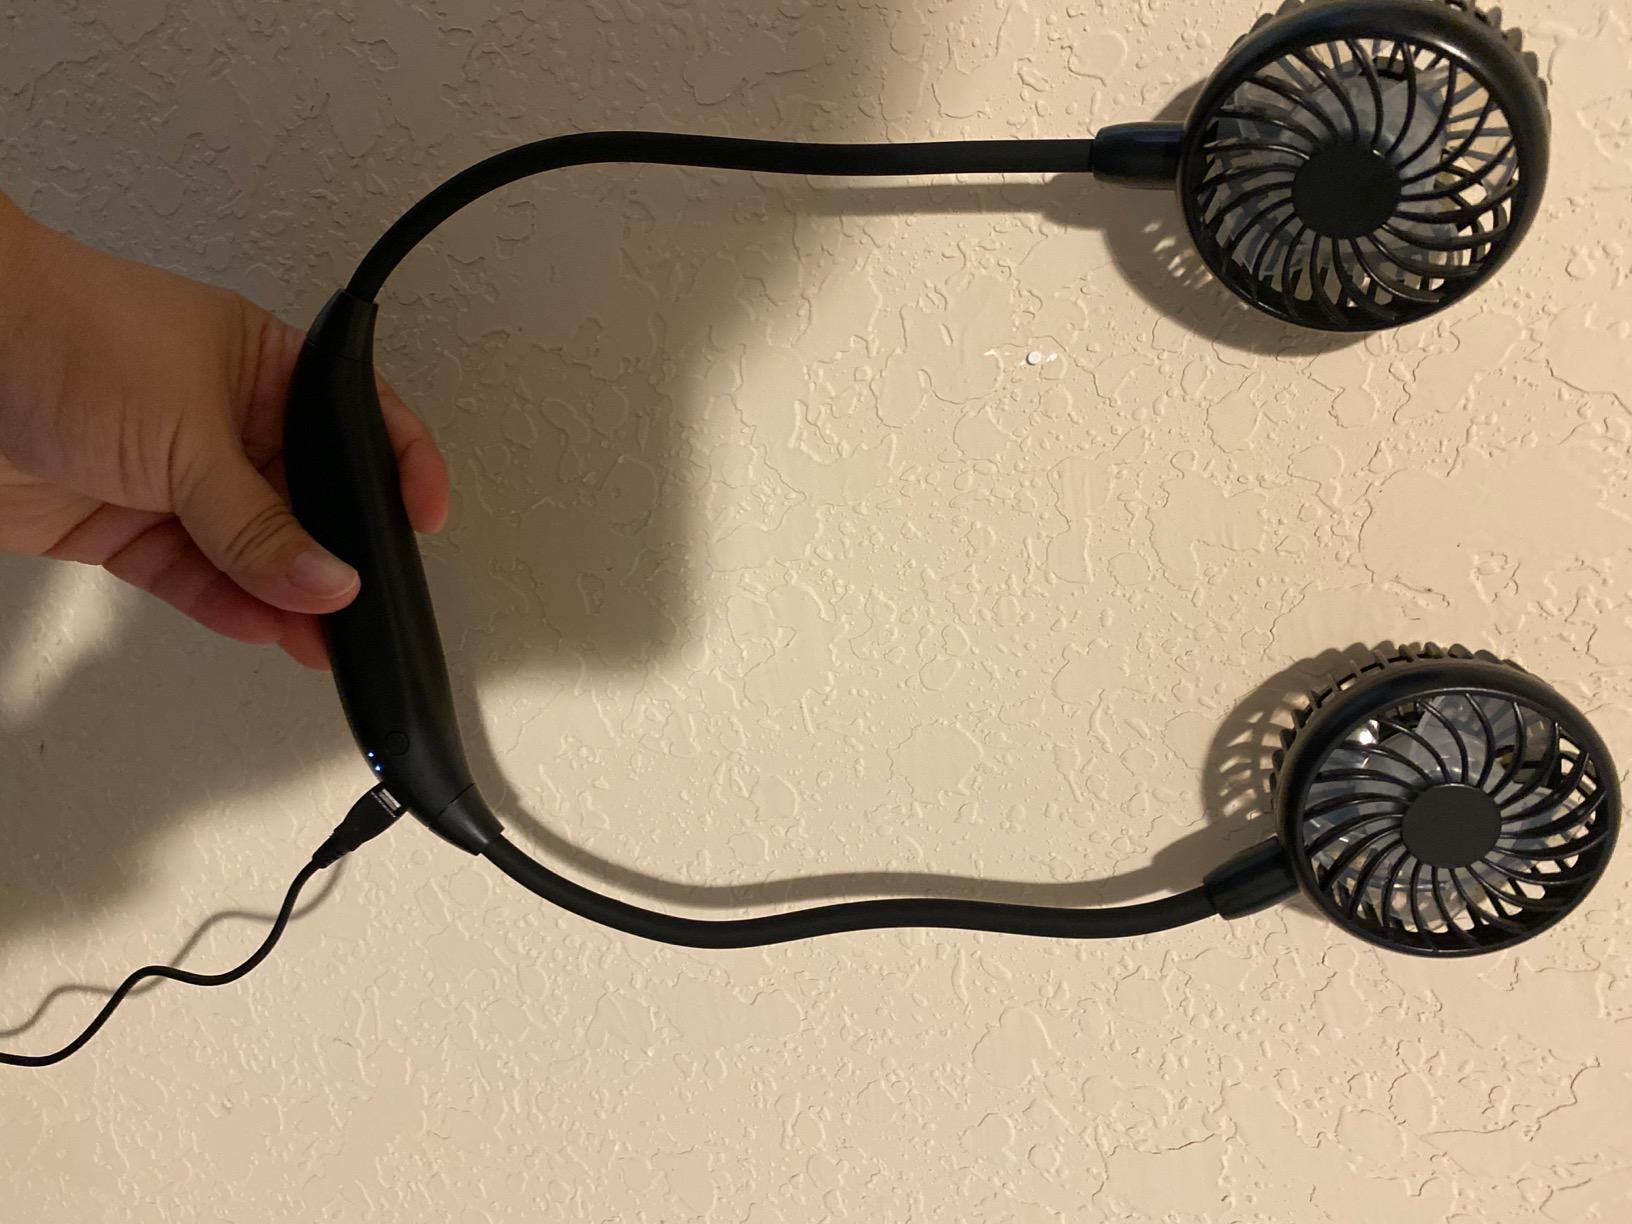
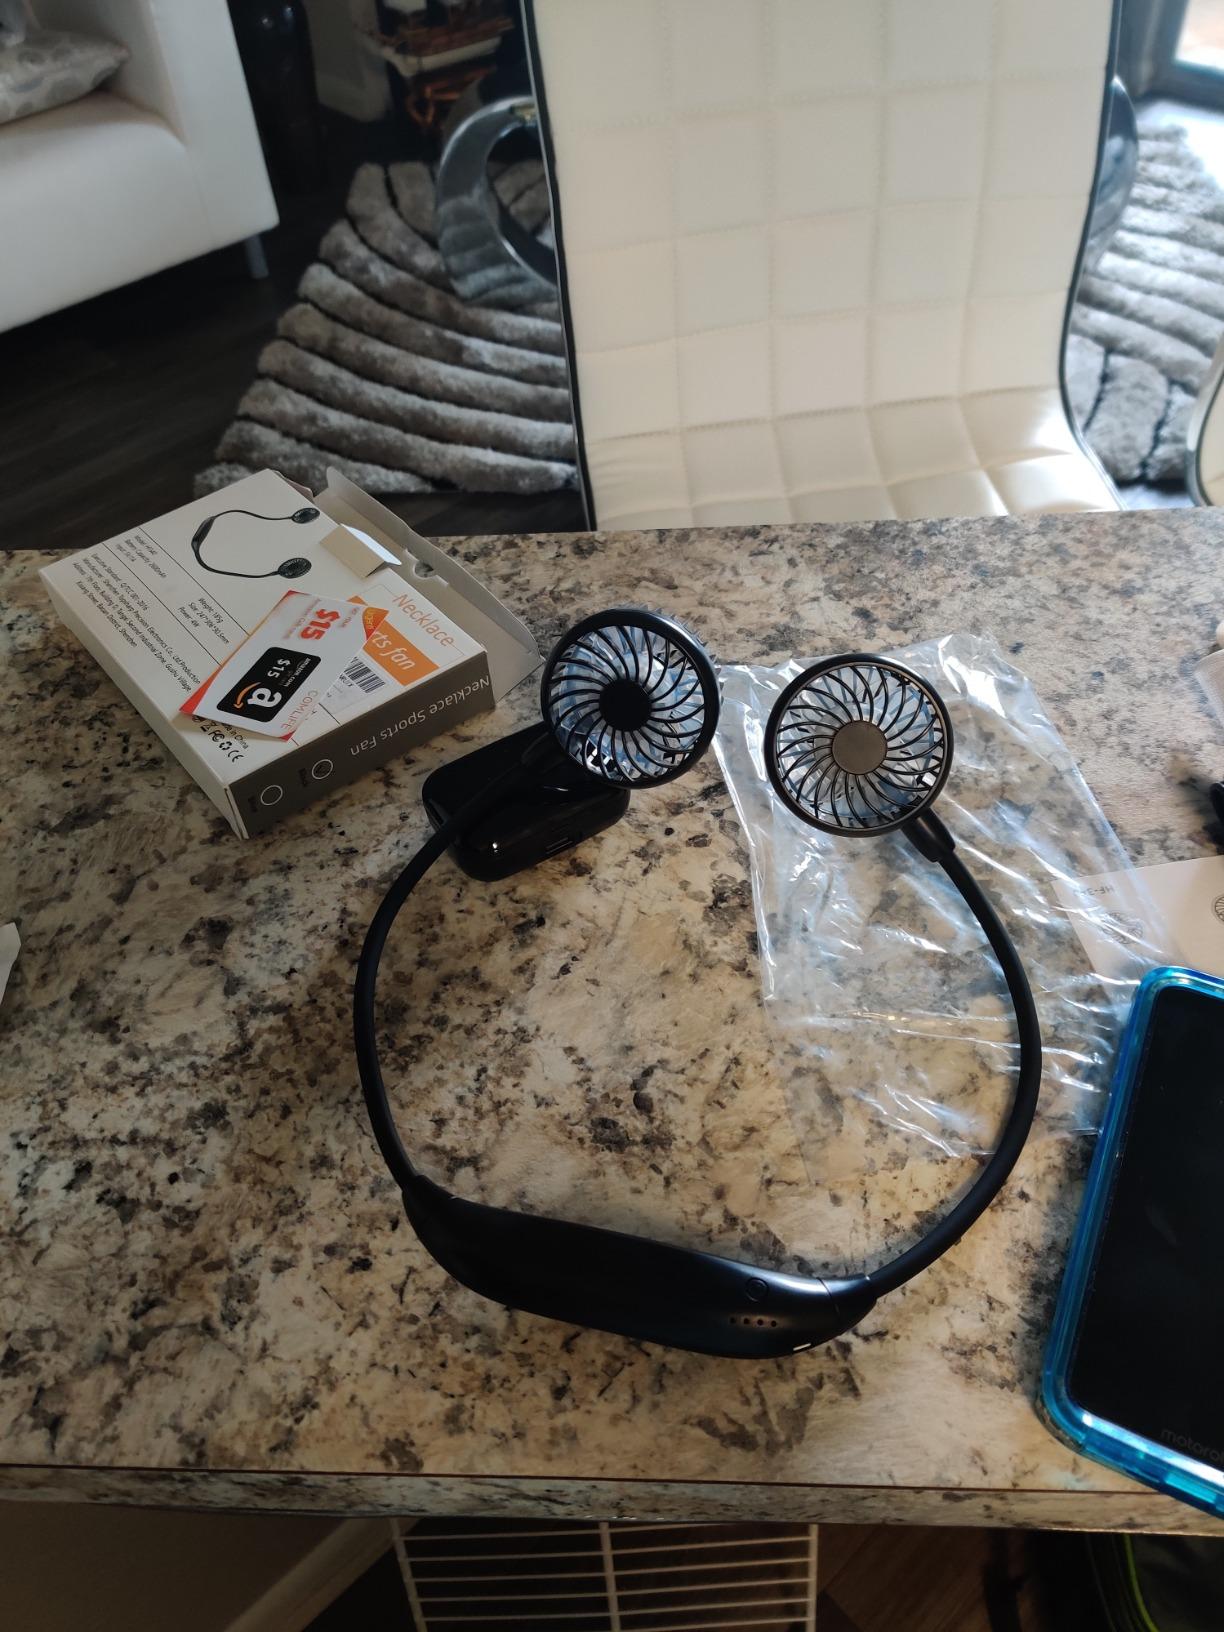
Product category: fan
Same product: yes